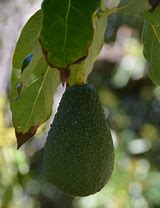
Label: Avocado